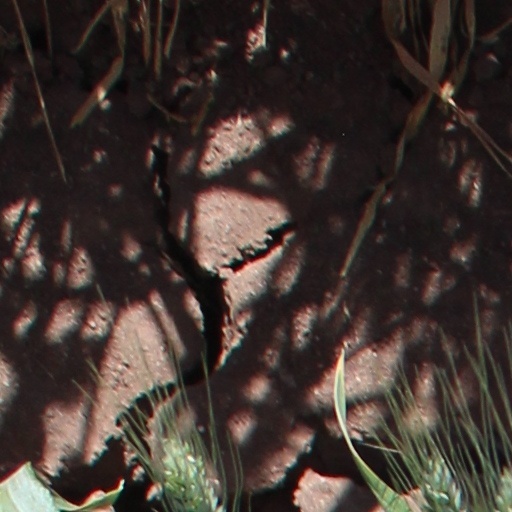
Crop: wheat